Sudarshana Chakra

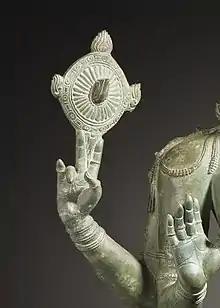
Chakra in a 13th-century-CE metal Vishnu icon

The anthropomorphic form of Sudarshana can be traced from discoid weapons of ancient India to his esoteric multi-armed images in the medieval period in which the Chakra served the supreme deity (Vishnu) as his faithful attendants. While the two-armed Chakra-Purusha was humanistic, the medieval multi-armed Sudarshana (known as Chakraperumal or Chakrathalvar) was speculatively regarded as an impersonal manifestation of destructive forces in the universe; that, in its final aspect, combined the flaming weapon and the wheel of time which destroys the universe.